Russo-Circassian War

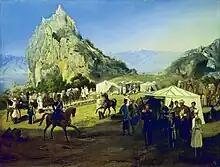
Russian military camp in the Caucasus

In 1817, Russian veteran general Aleksey Yermolov arrived in the Caucasus. Deciding that Circassians would not surrender, General Yermolov concluded that "terror" would be effective. Russia began to destroy Circassian fortresses, villages, and towns and slaughter the people.